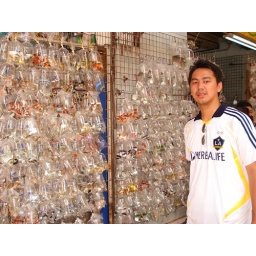
BTS - you'll be amazed how many people buy these fish in plastic